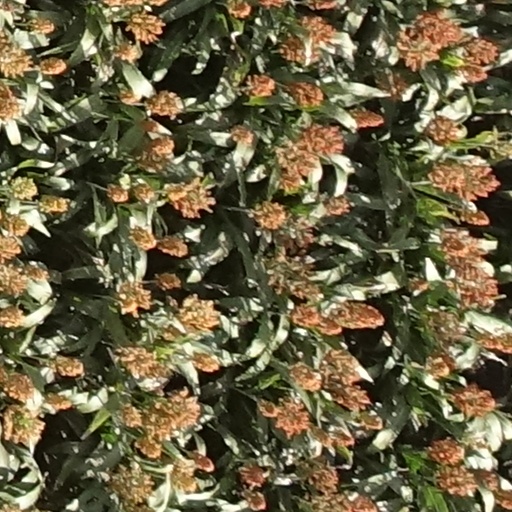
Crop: sorghum